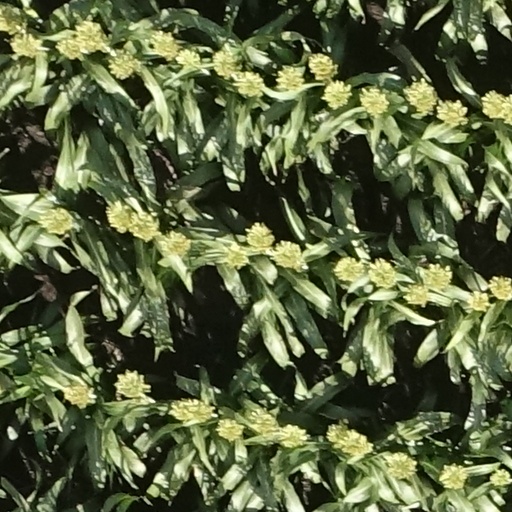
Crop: sorghum